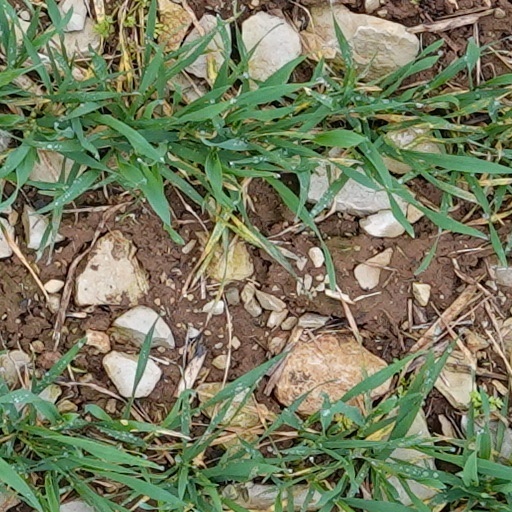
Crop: wheat